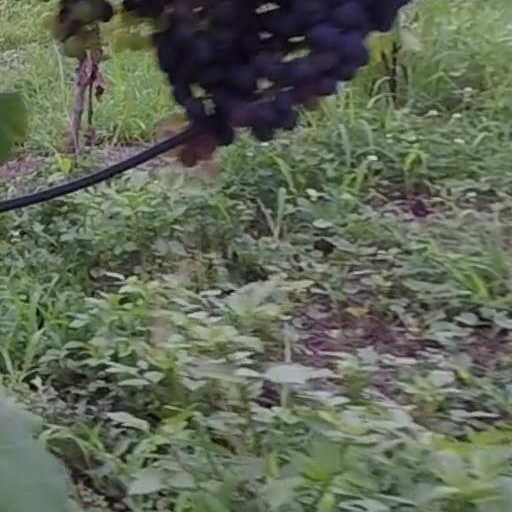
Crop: grape